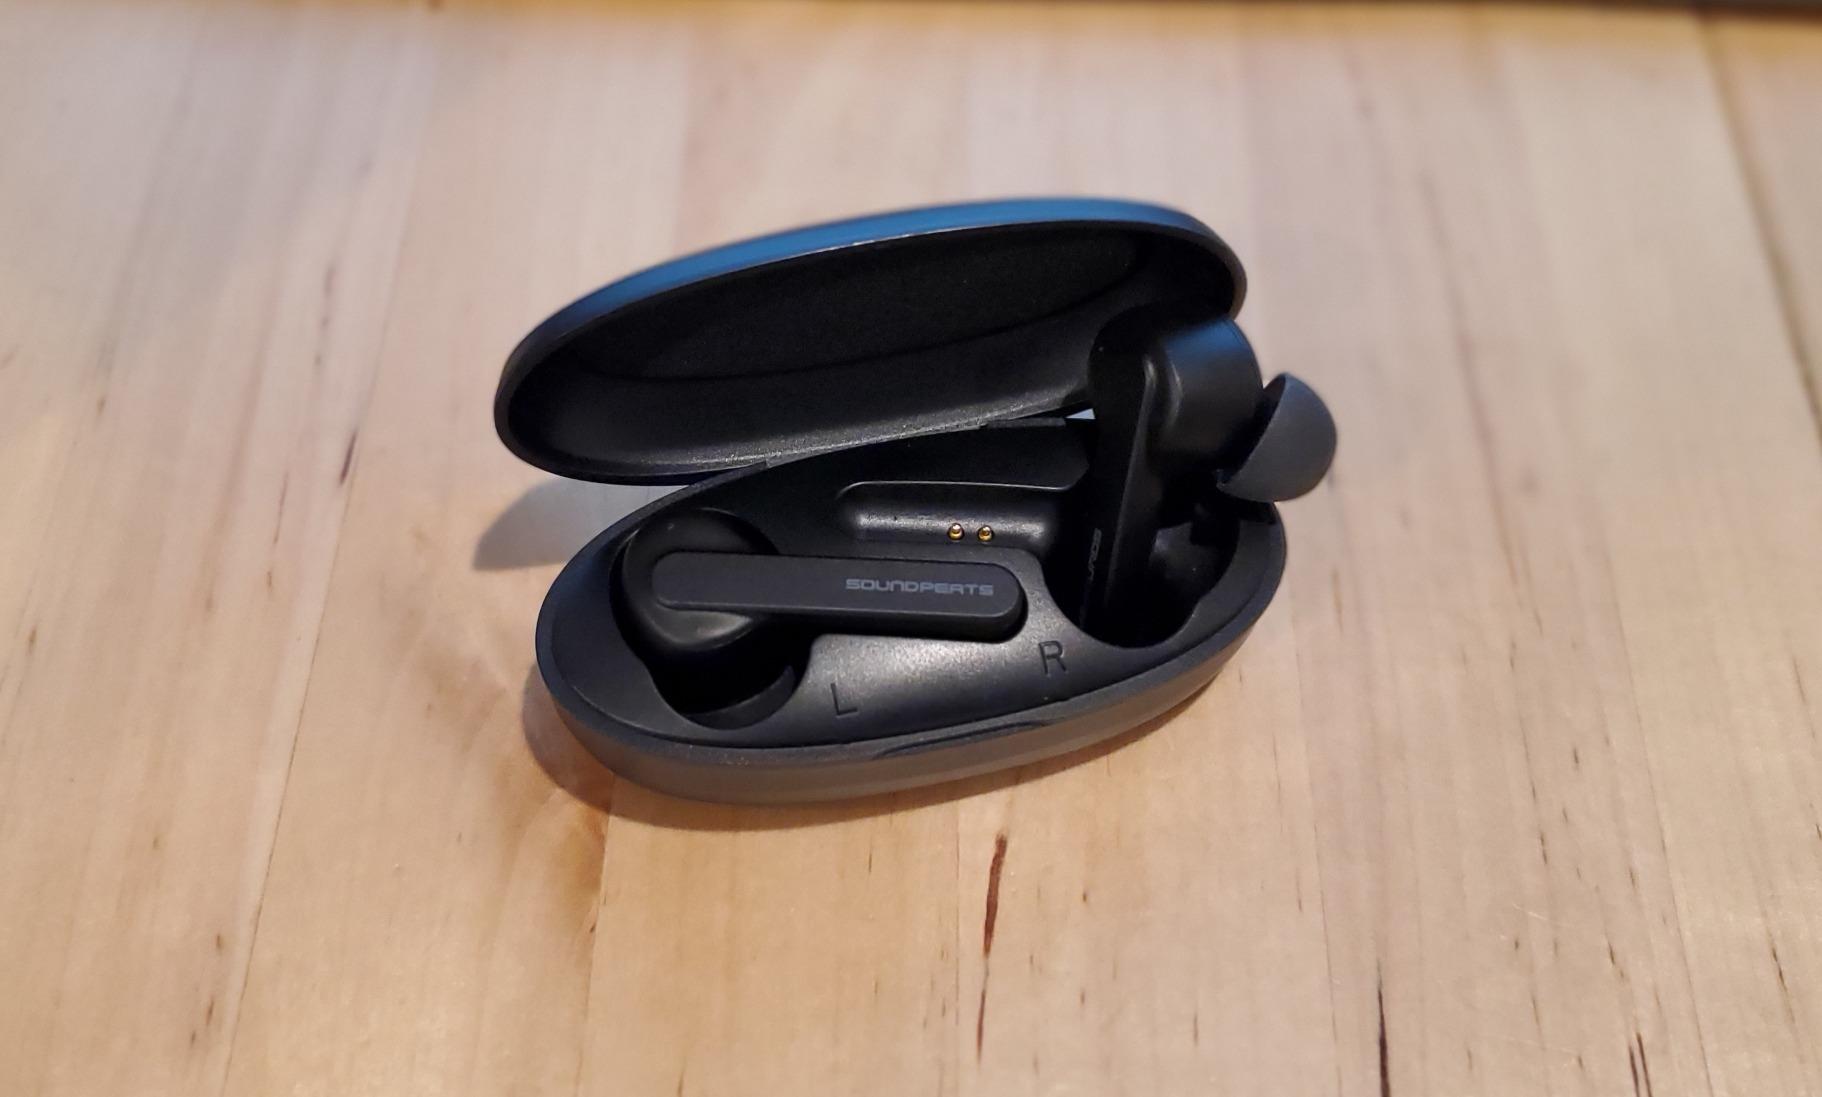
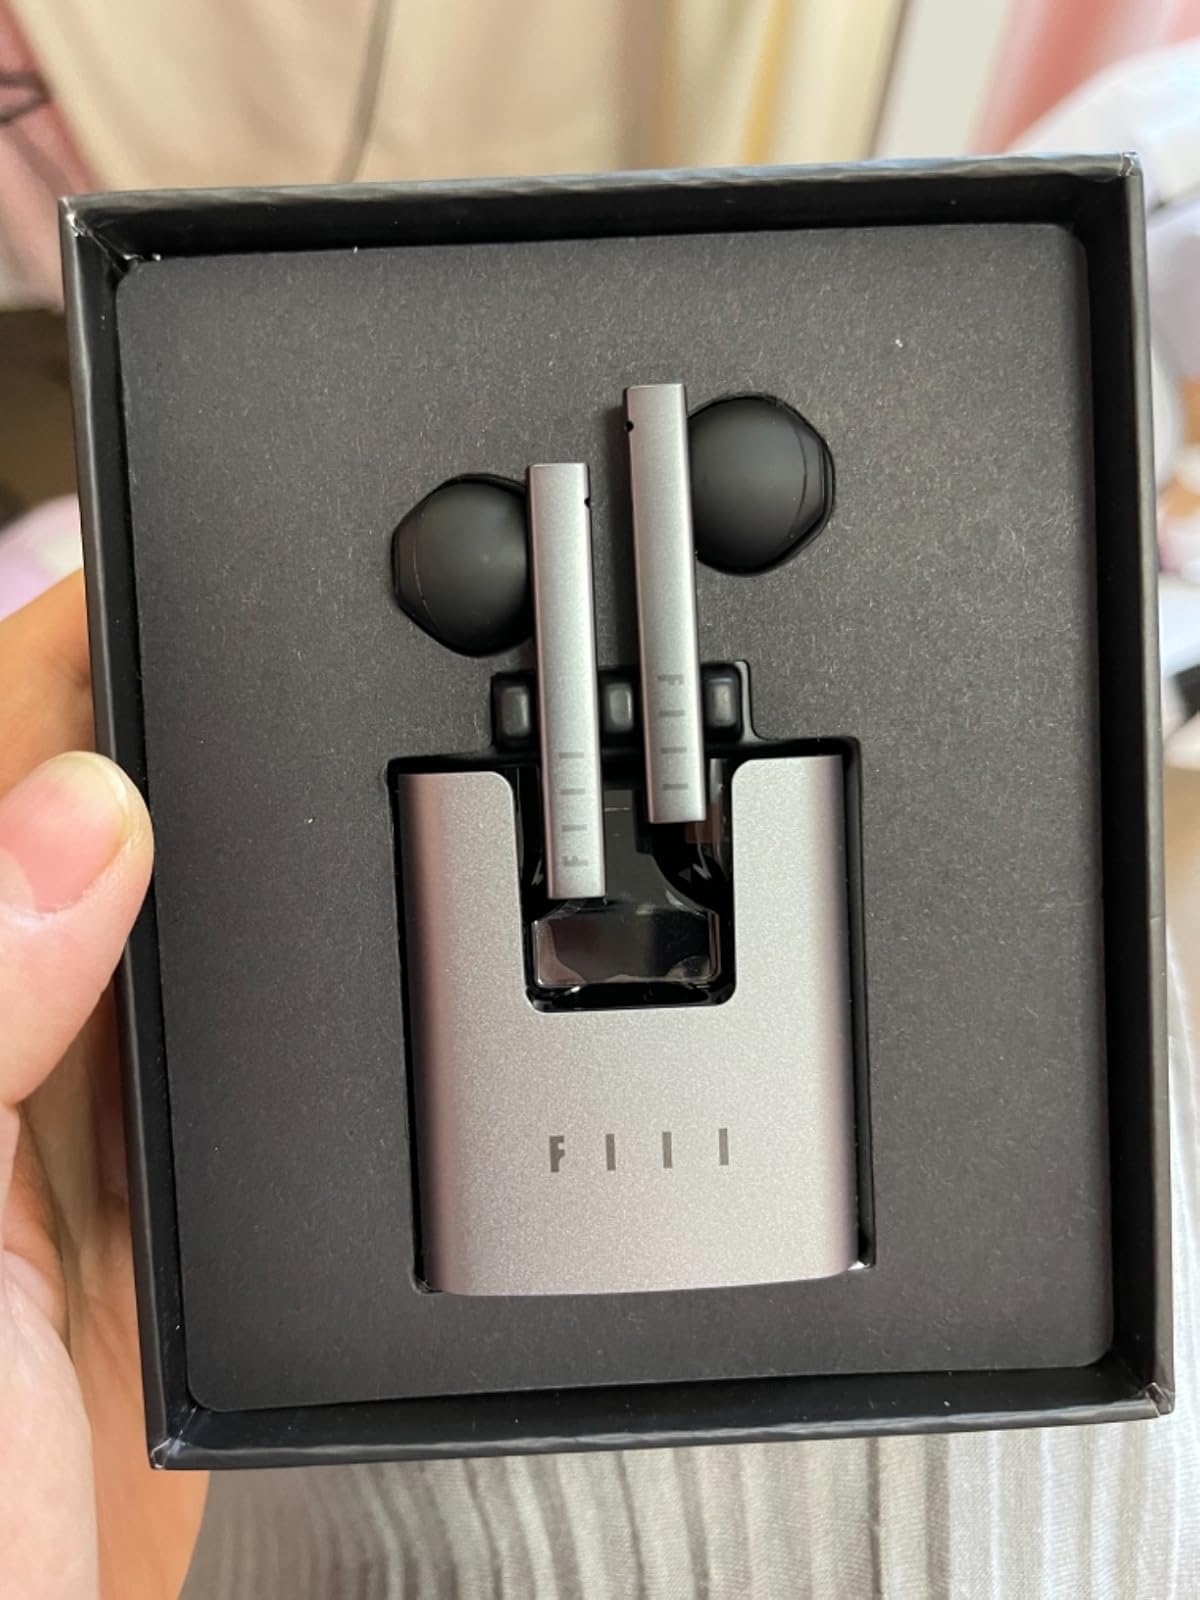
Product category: earbuds
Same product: no